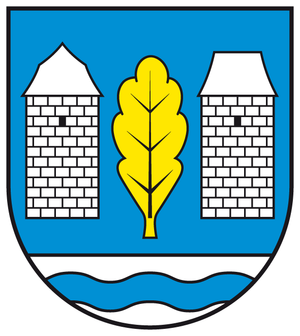
Selke-Aue est une commune allemande de l'arrondissement de Harz, Land de Saxe-Anhalt.